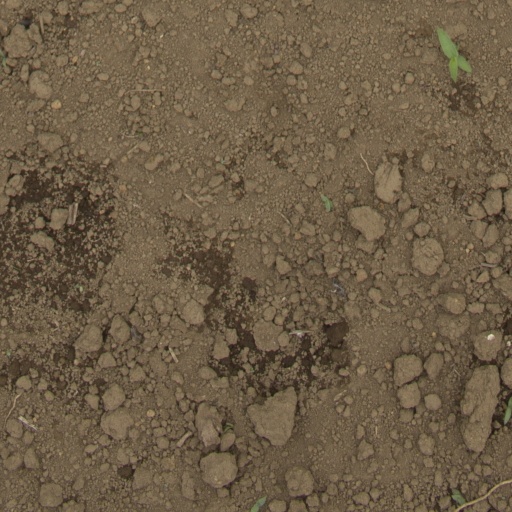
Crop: Jerusalem artichoke